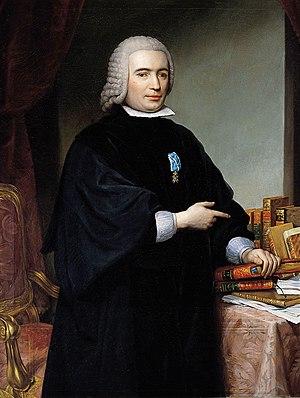
Le mouvement des Lumières qui prit pied en Espagne adhérait aux mêmes principes que ses équivalents dans le reste de l’Europe. Pour les ilustrados espagnols, la raison était l’outil essentiel permettant d’atteindre à la vérité et au regard de laquelle devaient être soumises à critique toutes les « vérités » héritées de la « tradition », en particulier celles qui s’appuyaient sur les préjugés, sur l’ignorance et sur la superstition, ou encore sur les dogmes religieux. Les seuls instruments auxquels l’on pouvait avoir recours étaient ceux procurés par la philosophie et la science. En mettant en application la connaissance ainsi acquise et en l’étendant à la société tout entière, l’homme sera en mesure de se perfectionner lui-même, de progresser, d’améliorer ses conditions de vie, de se libérer de l’ignorance et de la superstition, et de parvenir ainsi au bonheur, sans attendre de l’obtenir dans l’« autre vie ».